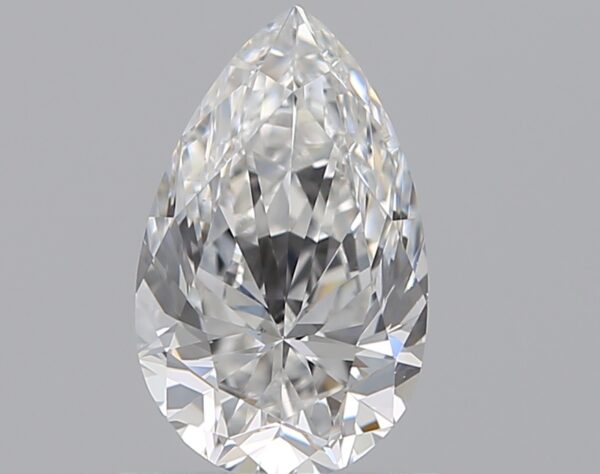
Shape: pear
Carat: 0.71
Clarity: VS1
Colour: E
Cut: EX
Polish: EX
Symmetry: VG
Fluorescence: ST
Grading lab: GIA
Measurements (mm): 7.82 x 4.81 x 3.03